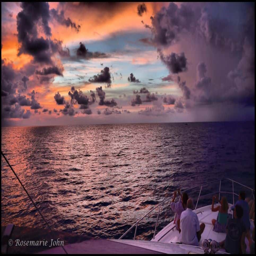
as the yacht turned , we saw orange hues of a very shy sun that evening .